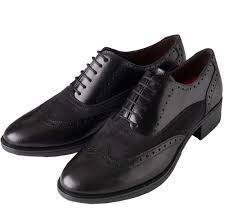
Label: Brogue